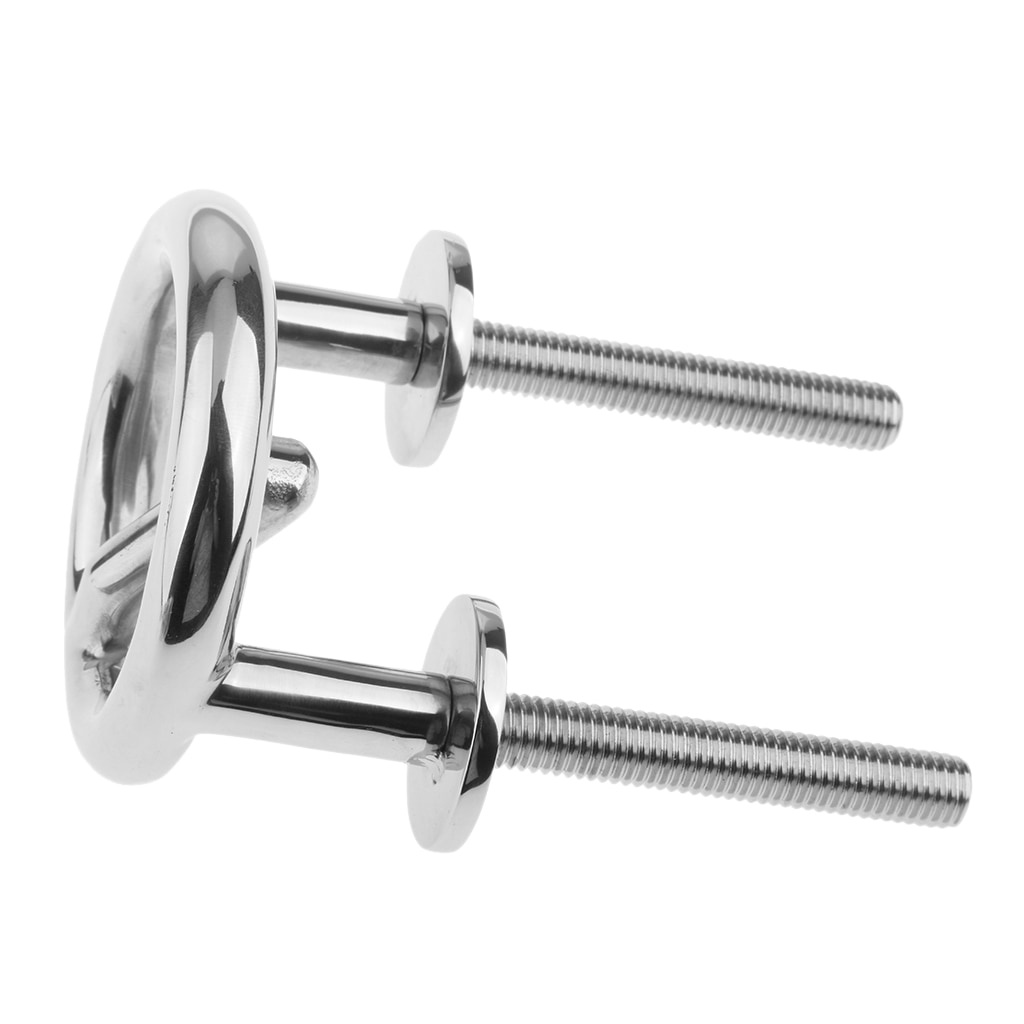
Stainless Steel Boat Water Ski Tow Hook Eye Transom Mount 3' Ring Hitch Hook Water Ski Boat Marine Hardware Accessory
Brand: Panasia Marine & Boating Products Supplies & Accessories
Type: Ring Size: as described Brand Name: perfeclan Material: stainless steel
Category: Sporting Goods > Outdoor Recreation > Boating & Water Sports > Towed Water Sports